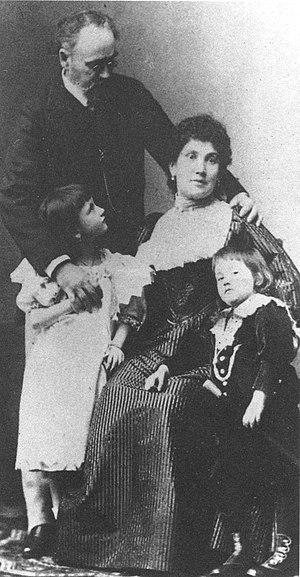
Jeanne Rozerot, née le 14 avril 1867 à Rouvres-sous-Meilly et morte le 22 mai 1914 à Paris, est une lingère française qui fut la maîtresse d'Émile Zola et la mère de ses deux enfants.
Émile Zola est un écrivain et journaliste français, né le 2 avril 1840 à Paris et mort le 29 septembre 1902 dans la même ville. Considéré comme le chef de file du naturalisme, c'est l'un des romanciers français les plus populaires, les plus publiés, traduits et commentés au monde. Ses romans ont connu de très nombreuses adaptations au cinéma et à la télévision.